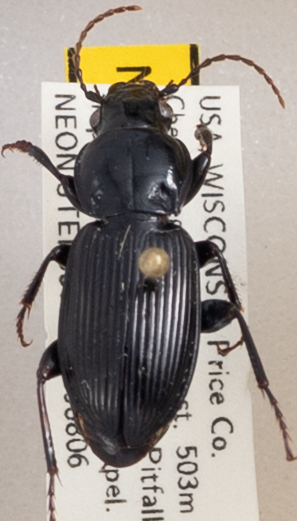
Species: Pterostichus novus
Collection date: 2019-08-06
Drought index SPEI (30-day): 0.608
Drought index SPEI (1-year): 1.45
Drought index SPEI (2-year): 1.13